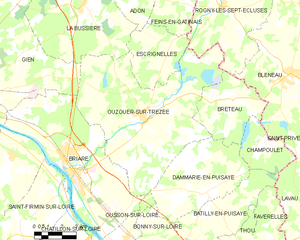
Ouzouer-sur-Trézée est une commune française, située dans le département du Loiret en région Centre-Val de Loire.